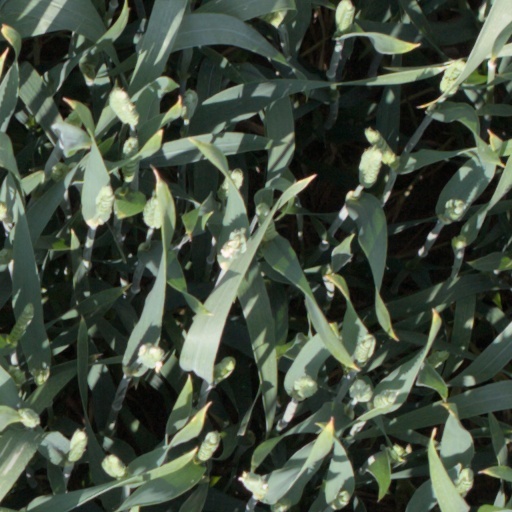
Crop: wheat